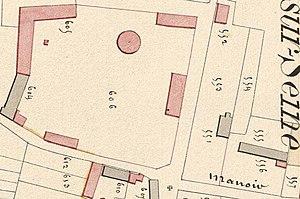
Manoir de Courcelles-Sur-Seine
La famille de Courcelles est une famille de la noblesse française, d'extraction chevaleresque, originaire de Normandie. Elle est ainsi nommée de la terre de Courcelles-sur-Seine dans l'Eure.